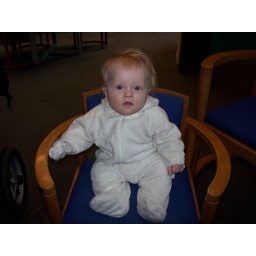
at the vancouver public library sitting all by herself (the chair is really supportive)